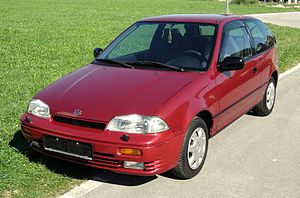
Suzuki Swift / Swift (EA, 1989−1995)
Suzuki Swift tredørs (1989−1995)
Suzuki Swift er en minibil fra Suzuki bygget siden efteråret 1983.